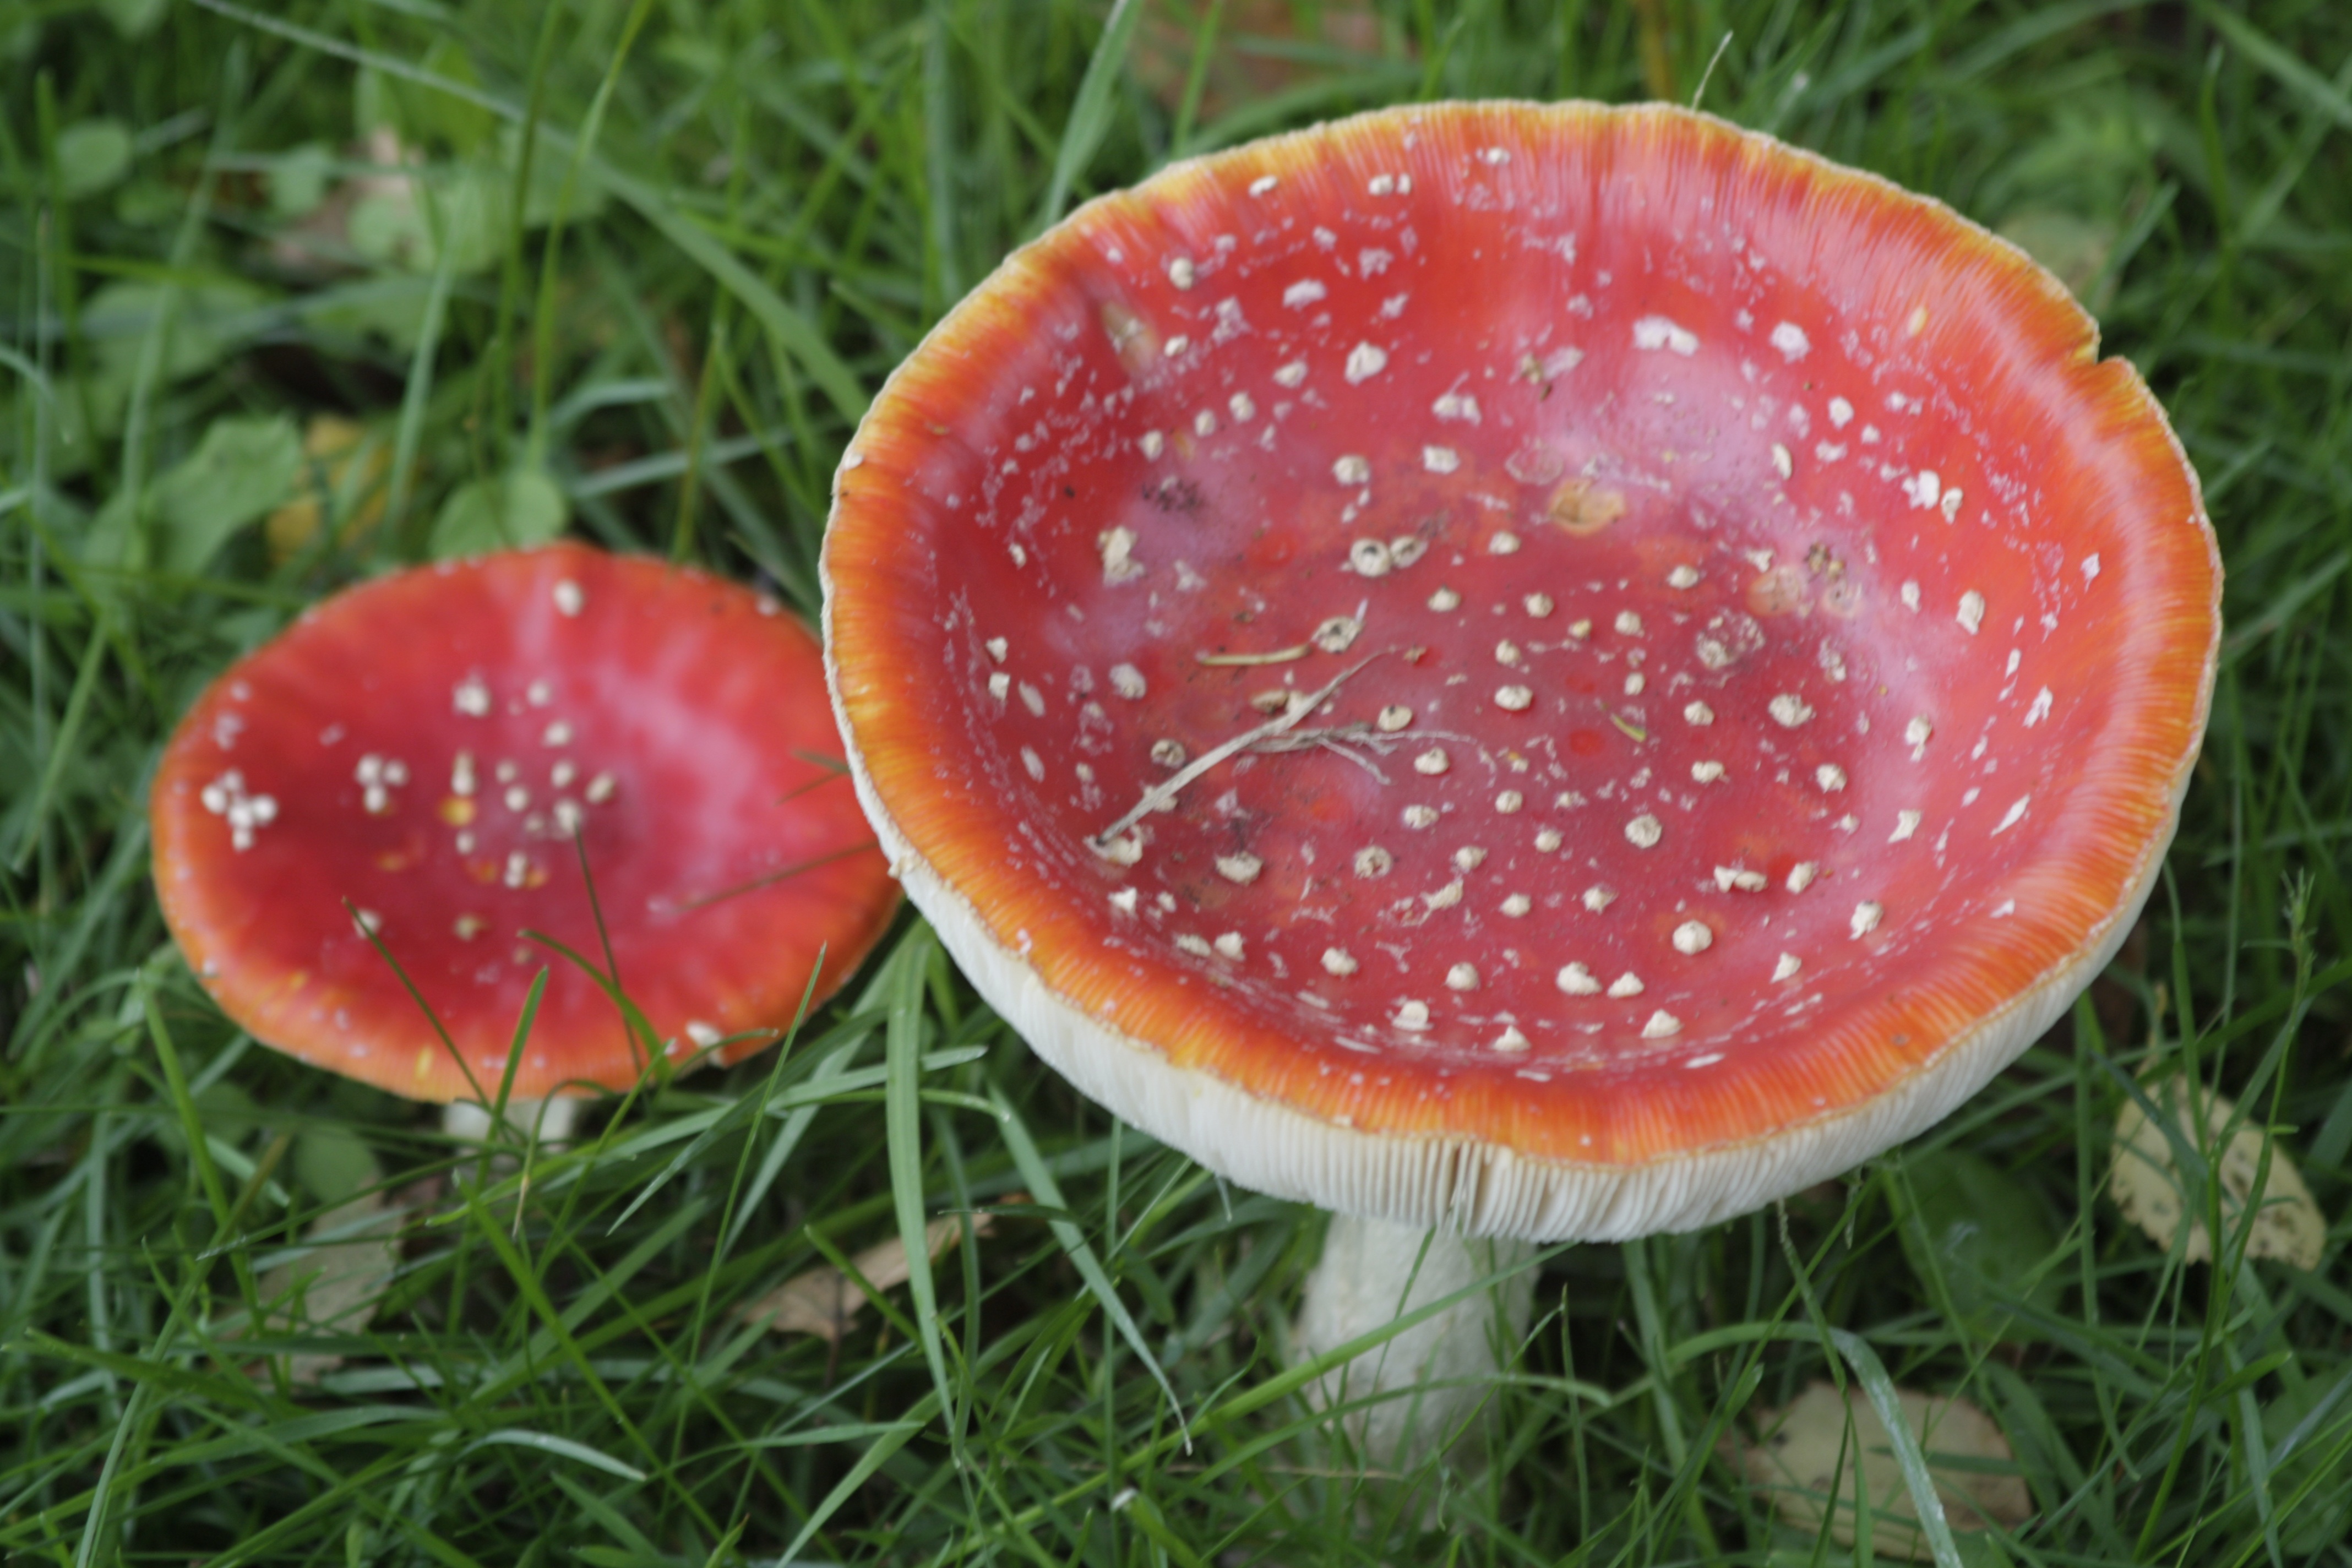
red, produce, mushroom, fungus, mushrooms, fly agaric, agaric, medicinal mushroom, lingzhi mushroom